Rudolf Yelin

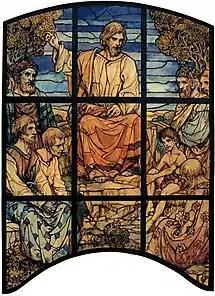
Sermon on the Mount; design for a window at a parish church in Weinheim

During World War I, he was hired by the City of Stuttgart to teach at several gymnasia. After the war, hyperinflation caused the art market to collapse. In 1923, following a disastrous art exhibition at Rosenstein Palace, where prices fell to almost nothing in a few days, he withdrew from the market entirely. By 1926, he had developed a form of phlebitis that prevented him from doing large scale murals. In the 1930s, his eyesight worsened to the point where he had to give up painting altogether.